Calamansi

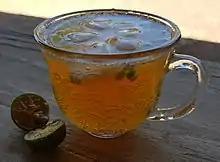
Calamansi juice from the Philippines

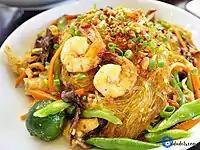
Pancit sotanghon guisado from the Philippines served with calamansi

In Filipino cuisines, the juice is used to marinate and season fish, fowl and pork. It is also used as an ingredient in dishes like "sinigang" (a sour meat or seafood broth) and "kinilaw" (raw fish marinated in vinegar and/or citrus juices). It is very commonly used as a condiment in dishes like "lugaw" (rice porridge), or in the basic "sawsawan" (dip) of calamansi juice, soy sauce ("toyomansi") and fish sauce ("patismansi"), used for fish, spring rolls, dumplings and various savoury dishes. It is used in various beverages, notably as calamansi juice, a Filipino drink similar to lemonade. It is also a common ingredient in salad dressings of Filipino ensalada dishes.